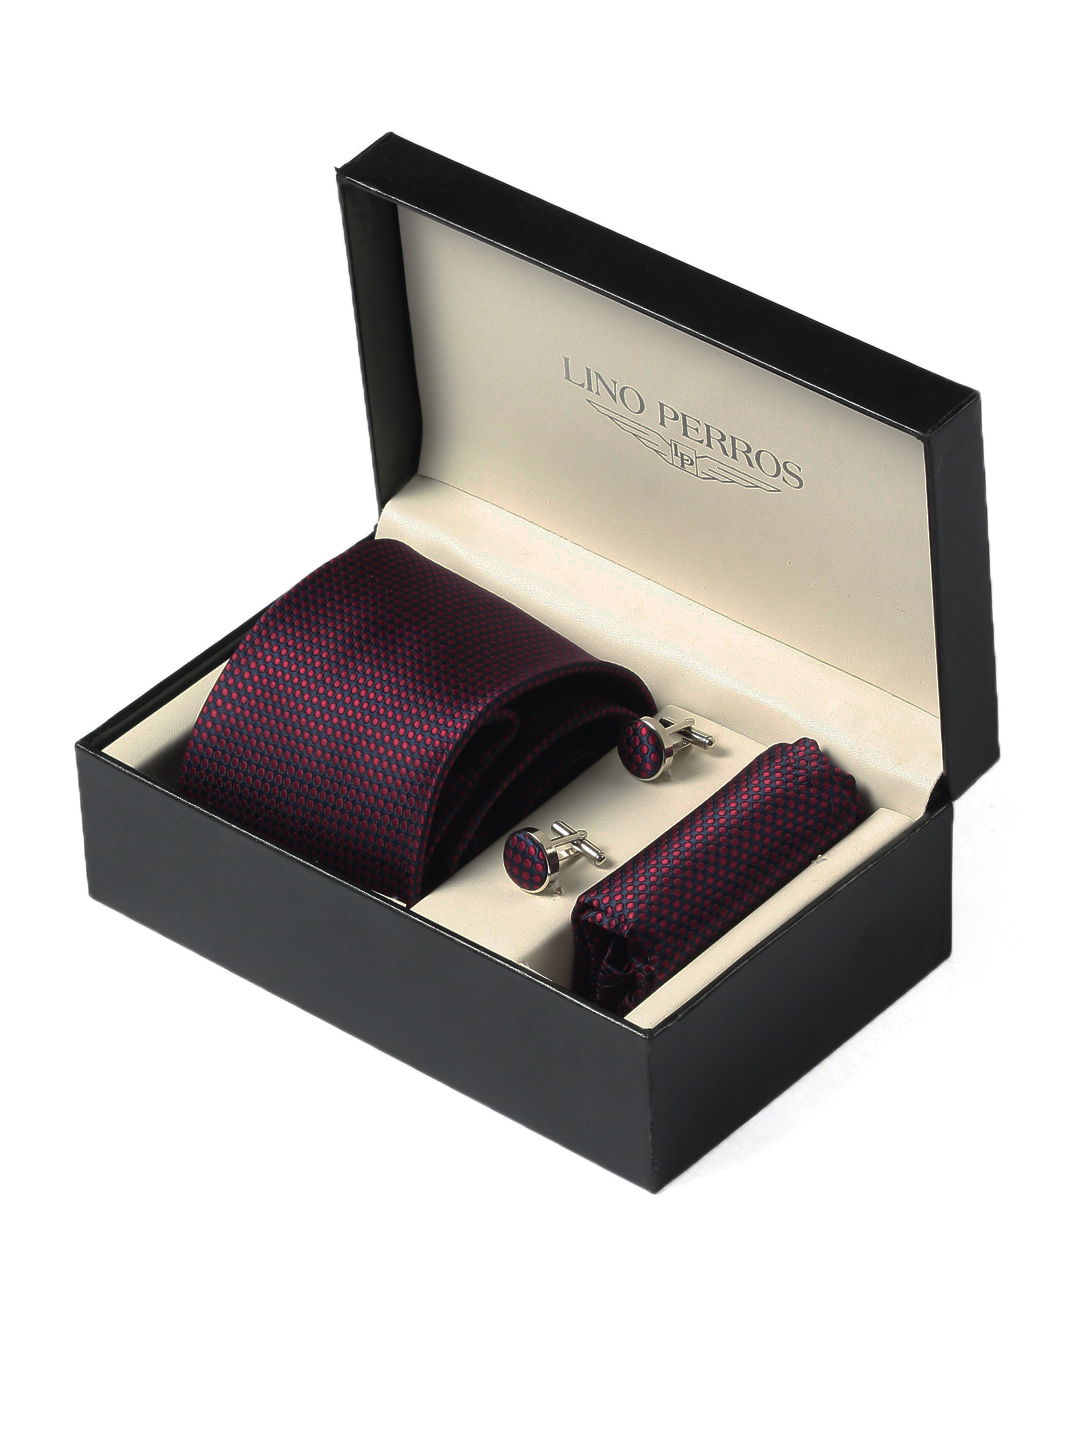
Lino Perros Men Formal Navy Blue/Red Accessory Gift Set
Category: Accessories / Accessories / Accessory Gift Set
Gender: Men
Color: Navy Blue
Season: Winter 2015
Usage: Formal